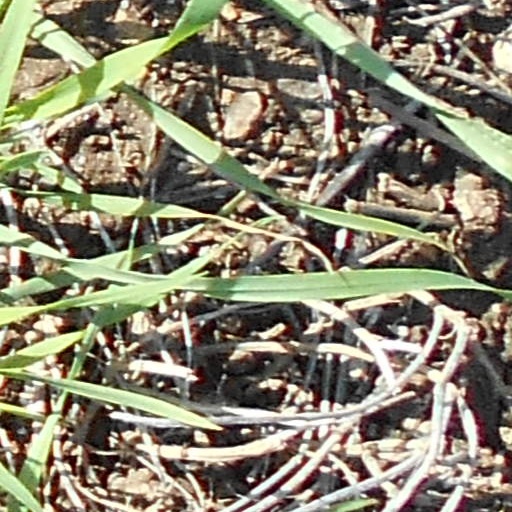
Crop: wheat